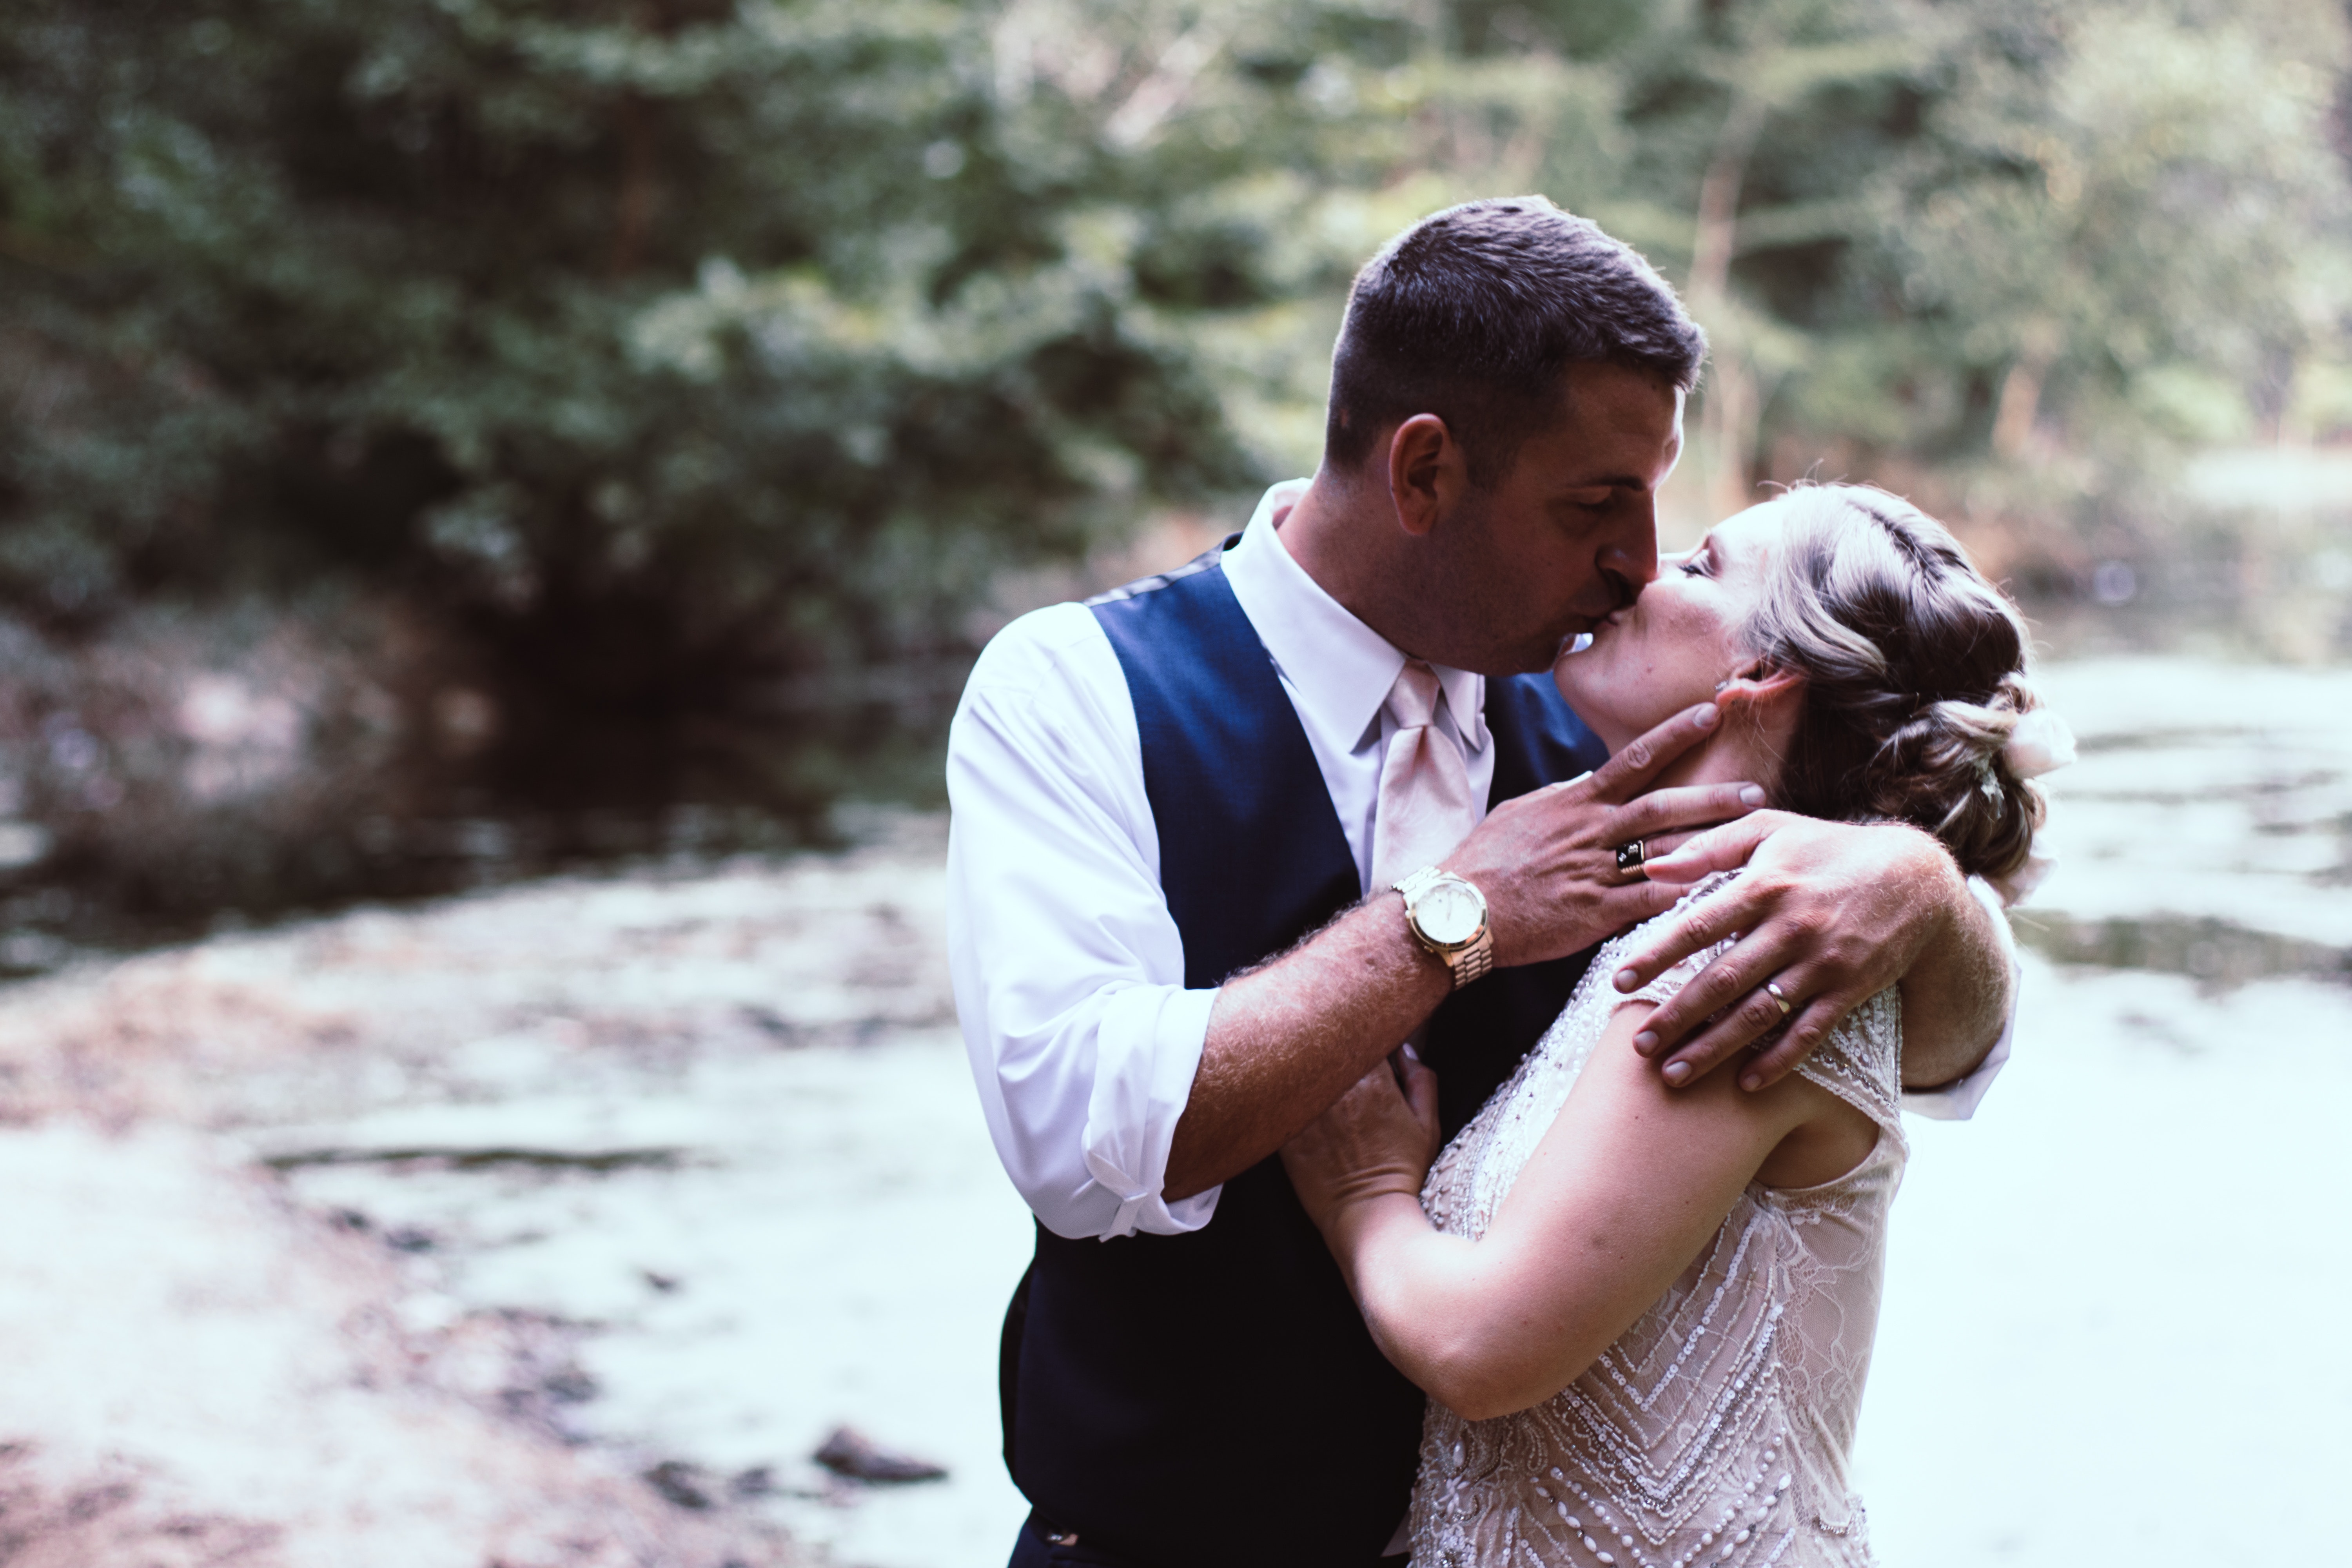
photograph, bride, wedding, wedding dress, photography, ceremony, romance, love, dress, formal wear, bridal clothing, photographer, event, suit, happy, marriage